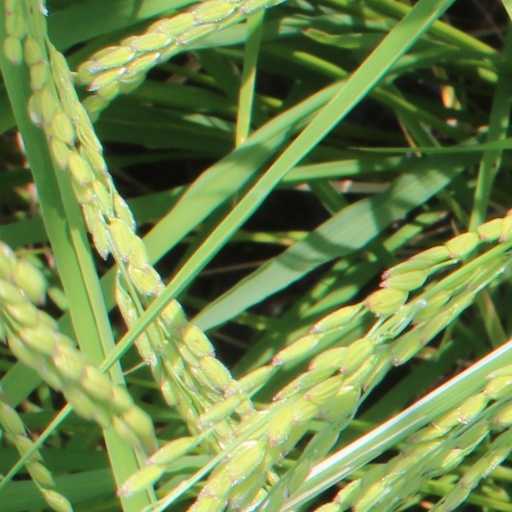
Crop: rice